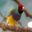
Label: bird